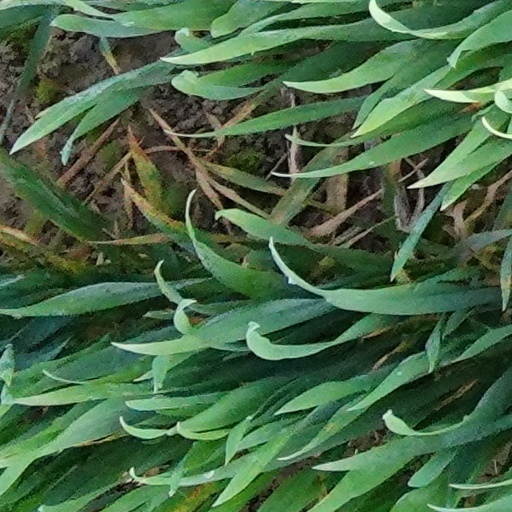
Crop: wheat